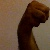
The image shows a hand gesture representing the letter 'M' in Indian Sign Language.